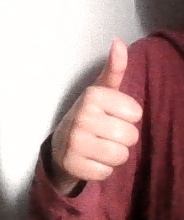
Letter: aleff